Alfa Romeo 177

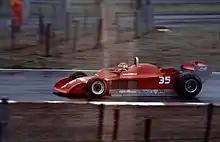
Bruno Giacomelli - Zolder 1979

Giacomelli qualified the car strongly at Zolder for the Belgian Grand Prix, lining up in 14th place, only two seconds off the pole-time of Jacques Laffite's Ligier, and ahead of more experienced competitors, most notably both McLaren cars. A poor start left him in 18th place on lap 1, but he slowly made his way through the field through the misfortune of others, only losing ground to the McLaren of John Watson, surging through the pack from his lowly grid position. He had made it to 13th position by lap 21 with the Shadow of Elio de Angelis chasing hard. De Angelis tried to pass at the chicane, but clumsily clouted the Alfa Romeo, damaging Giacomelli's rear wing and putting both cars out of the race.